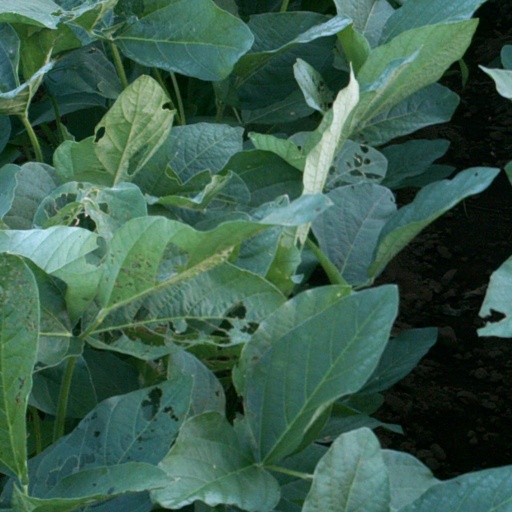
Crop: soybean